Feliciano López

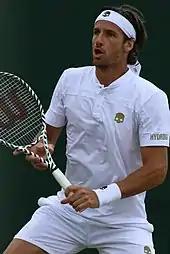
López at the 2019 Wimbledon Championships

After a disappointing 2018 in which he failed to progress beyond the quarterfinals in any of the tournaments he played, López went through the first few months with defeats to younger opponents. His year began with a first-round loss to Jordan Thompson at the Australian Open, then continued with a loss to Denis Istomin at Delray Beach in the first round, a defeat by Alex de Minaur at the Acapulco Open, and second-round defeats to Karen Khachanov and Grigor Dimitrov at Indian Wells and Miami, respectively before finishing out the North American hard court tour with a loss to Alexander Bublik in the quarterfinals at Monterrey.